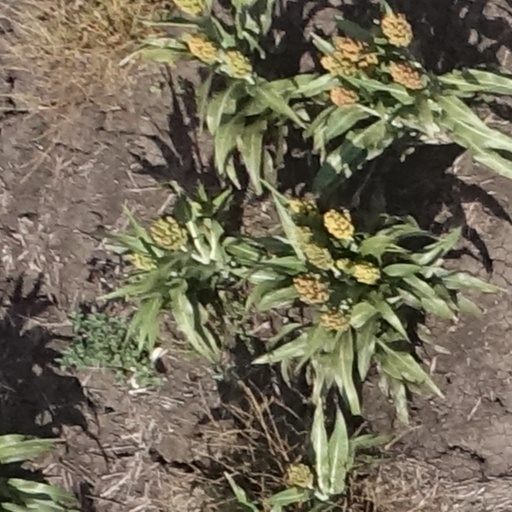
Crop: sorghum